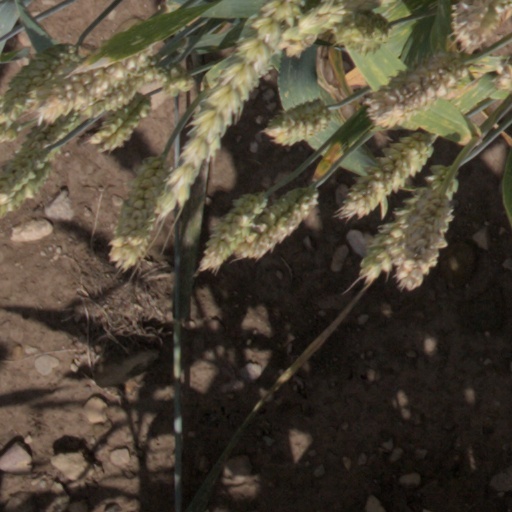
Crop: wheat